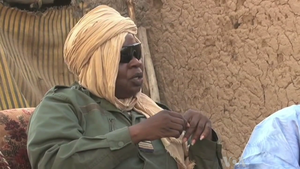
Lieutenant-Colonel (d'aviation) Néma Sagara, à Gao, en mars/avril 2013
Nema Sagara est colonelle à l'état-major de l'armée de l'air du Mali. Depuis 1986, elle a suivi une formation militaire au Mali, en France et aux États-Unis. Elle est l’une des femmes militaires les plus haut placées en Afrique et l’une des rares officières maliennes à avoir été au combat.